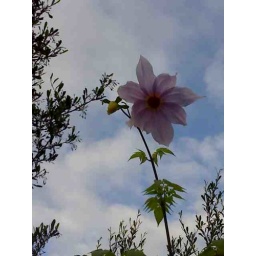
this flower was in the black yard of were i was stay the first flower on the tree